John Wilson (Puritan minister)

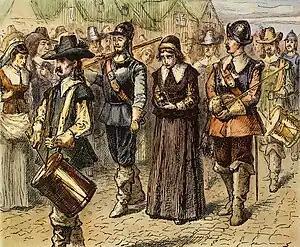

By late 1637, the conclusion of the controversy was beginning to take shape. During the court held in early November, Wheelwright was finally sentenced to banishment, the delay caused by the hopes that he would, at some point, recant. On 7 November the trial of Anne Hutchinson began, and Wilson was there with most of the other ministers in the colony, though his role was somewhat restrained. During the second day of the trial, when things seemed to be going in her favor, Hutchinson insisted on making a statement, admitting that her knowledge of things had come from a divine inspiration, prophesying her deliverance from the proceedings, and announcing that a curse would befall the colony. This was all that her judges needed to hear, and she was accused of heresy and sentenced to banishment, though she would be held in detention for four months, awaiting a trial by the clergy. While no statements made by Wilson were recorded in either existing transcript of this trial, Wilson did make a speech against Hutchinson at the end of the proceedings, to which Hutchinson responded with anger four months later during her church trial.